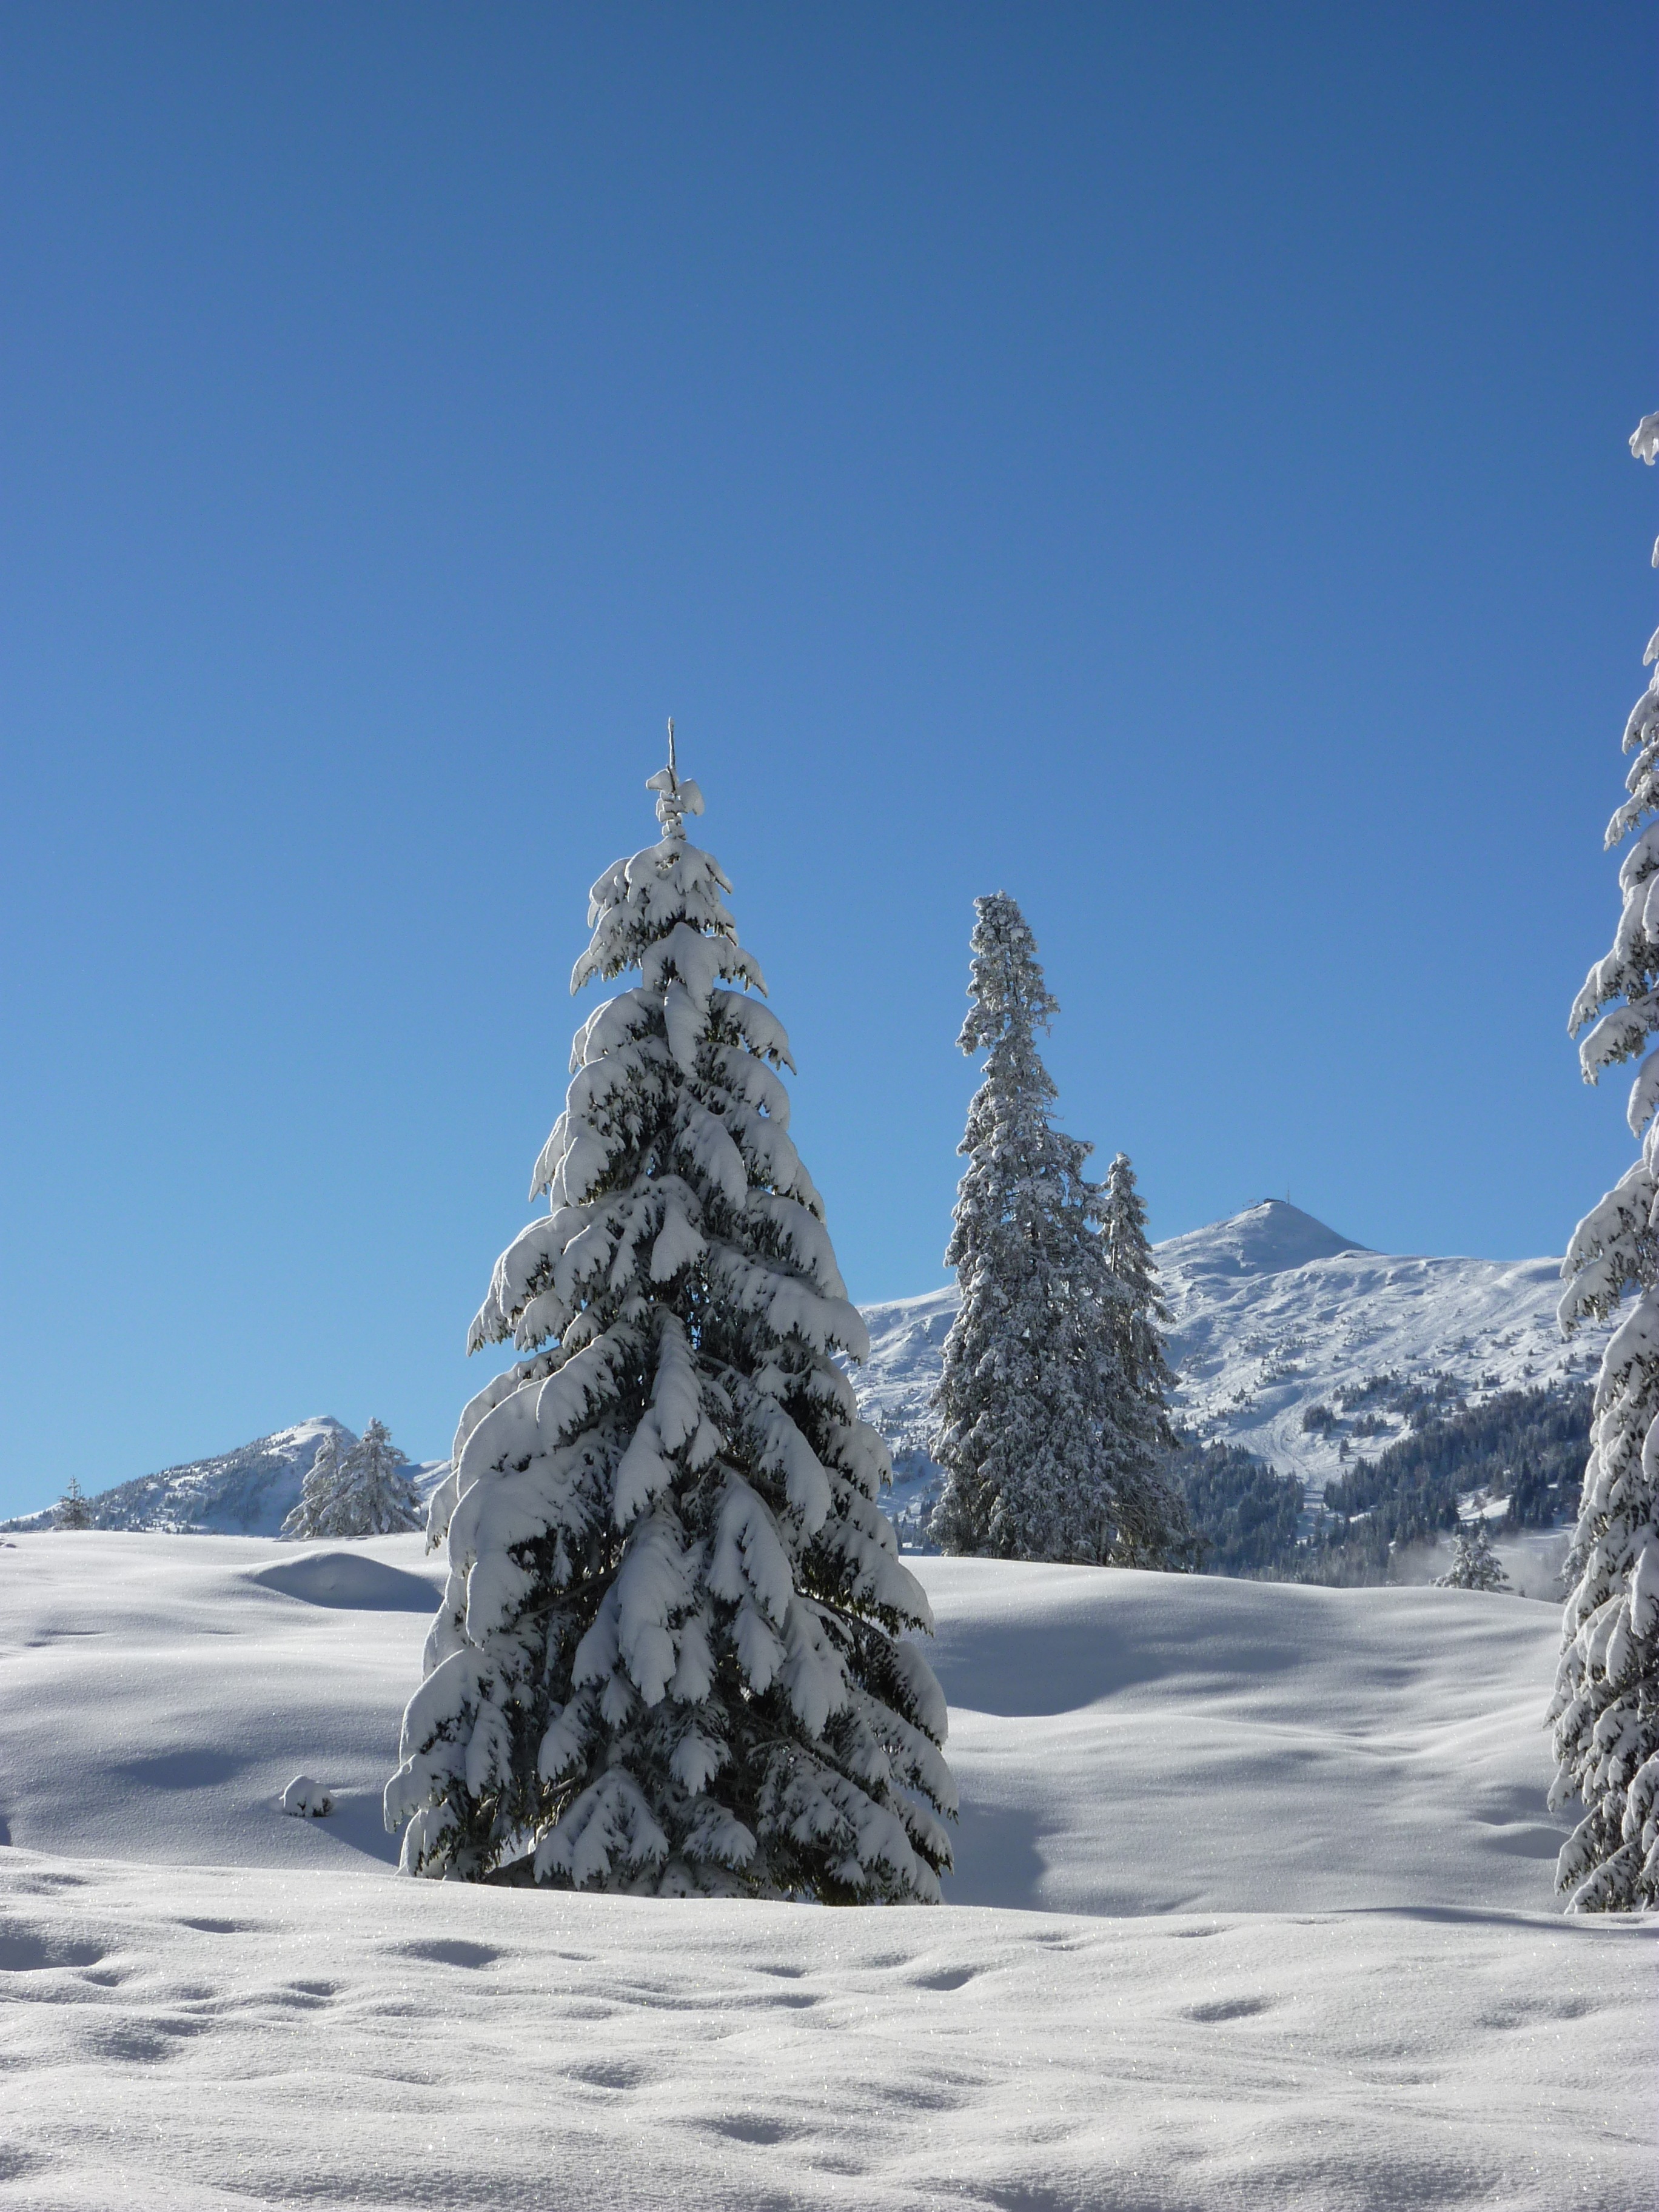
landscape, tree, nature, forest, mountain, snow, cold, winter, mountain range, ice, weather, snowy, fir, season, trees, winter dream, wintry, winter magic, firs, winter forest, freezing, snow magic, mountainous landforms